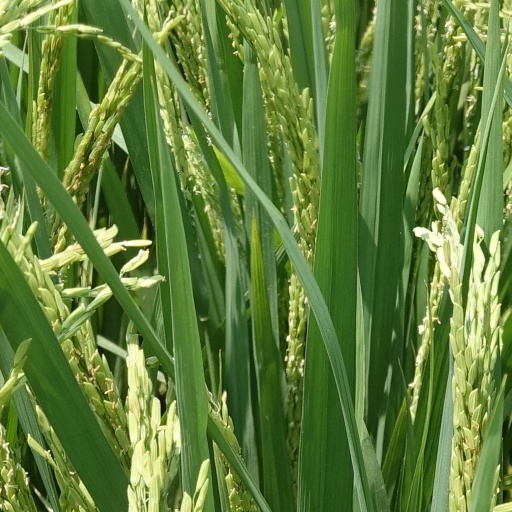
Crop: rice